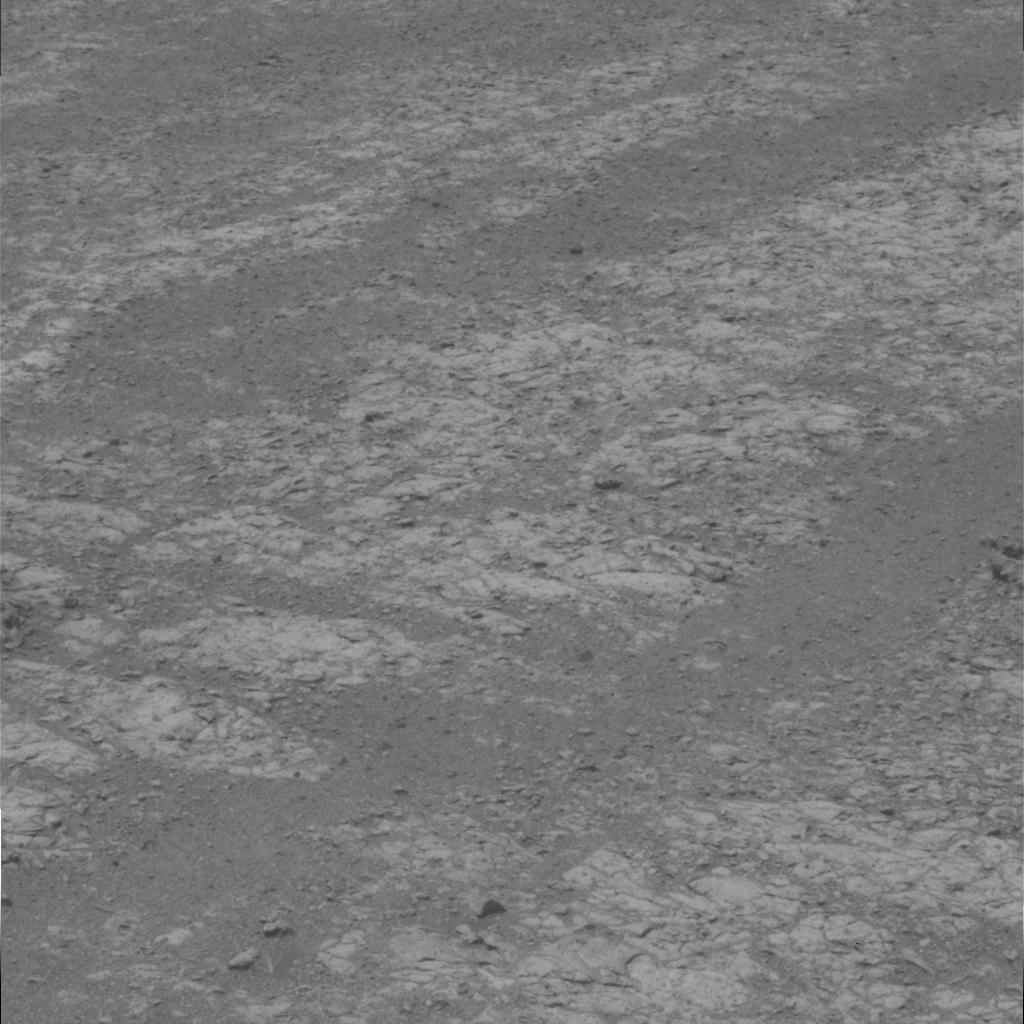
Surface features visible: Rock Outcrops, Clasts, Soil, Nearby Surface